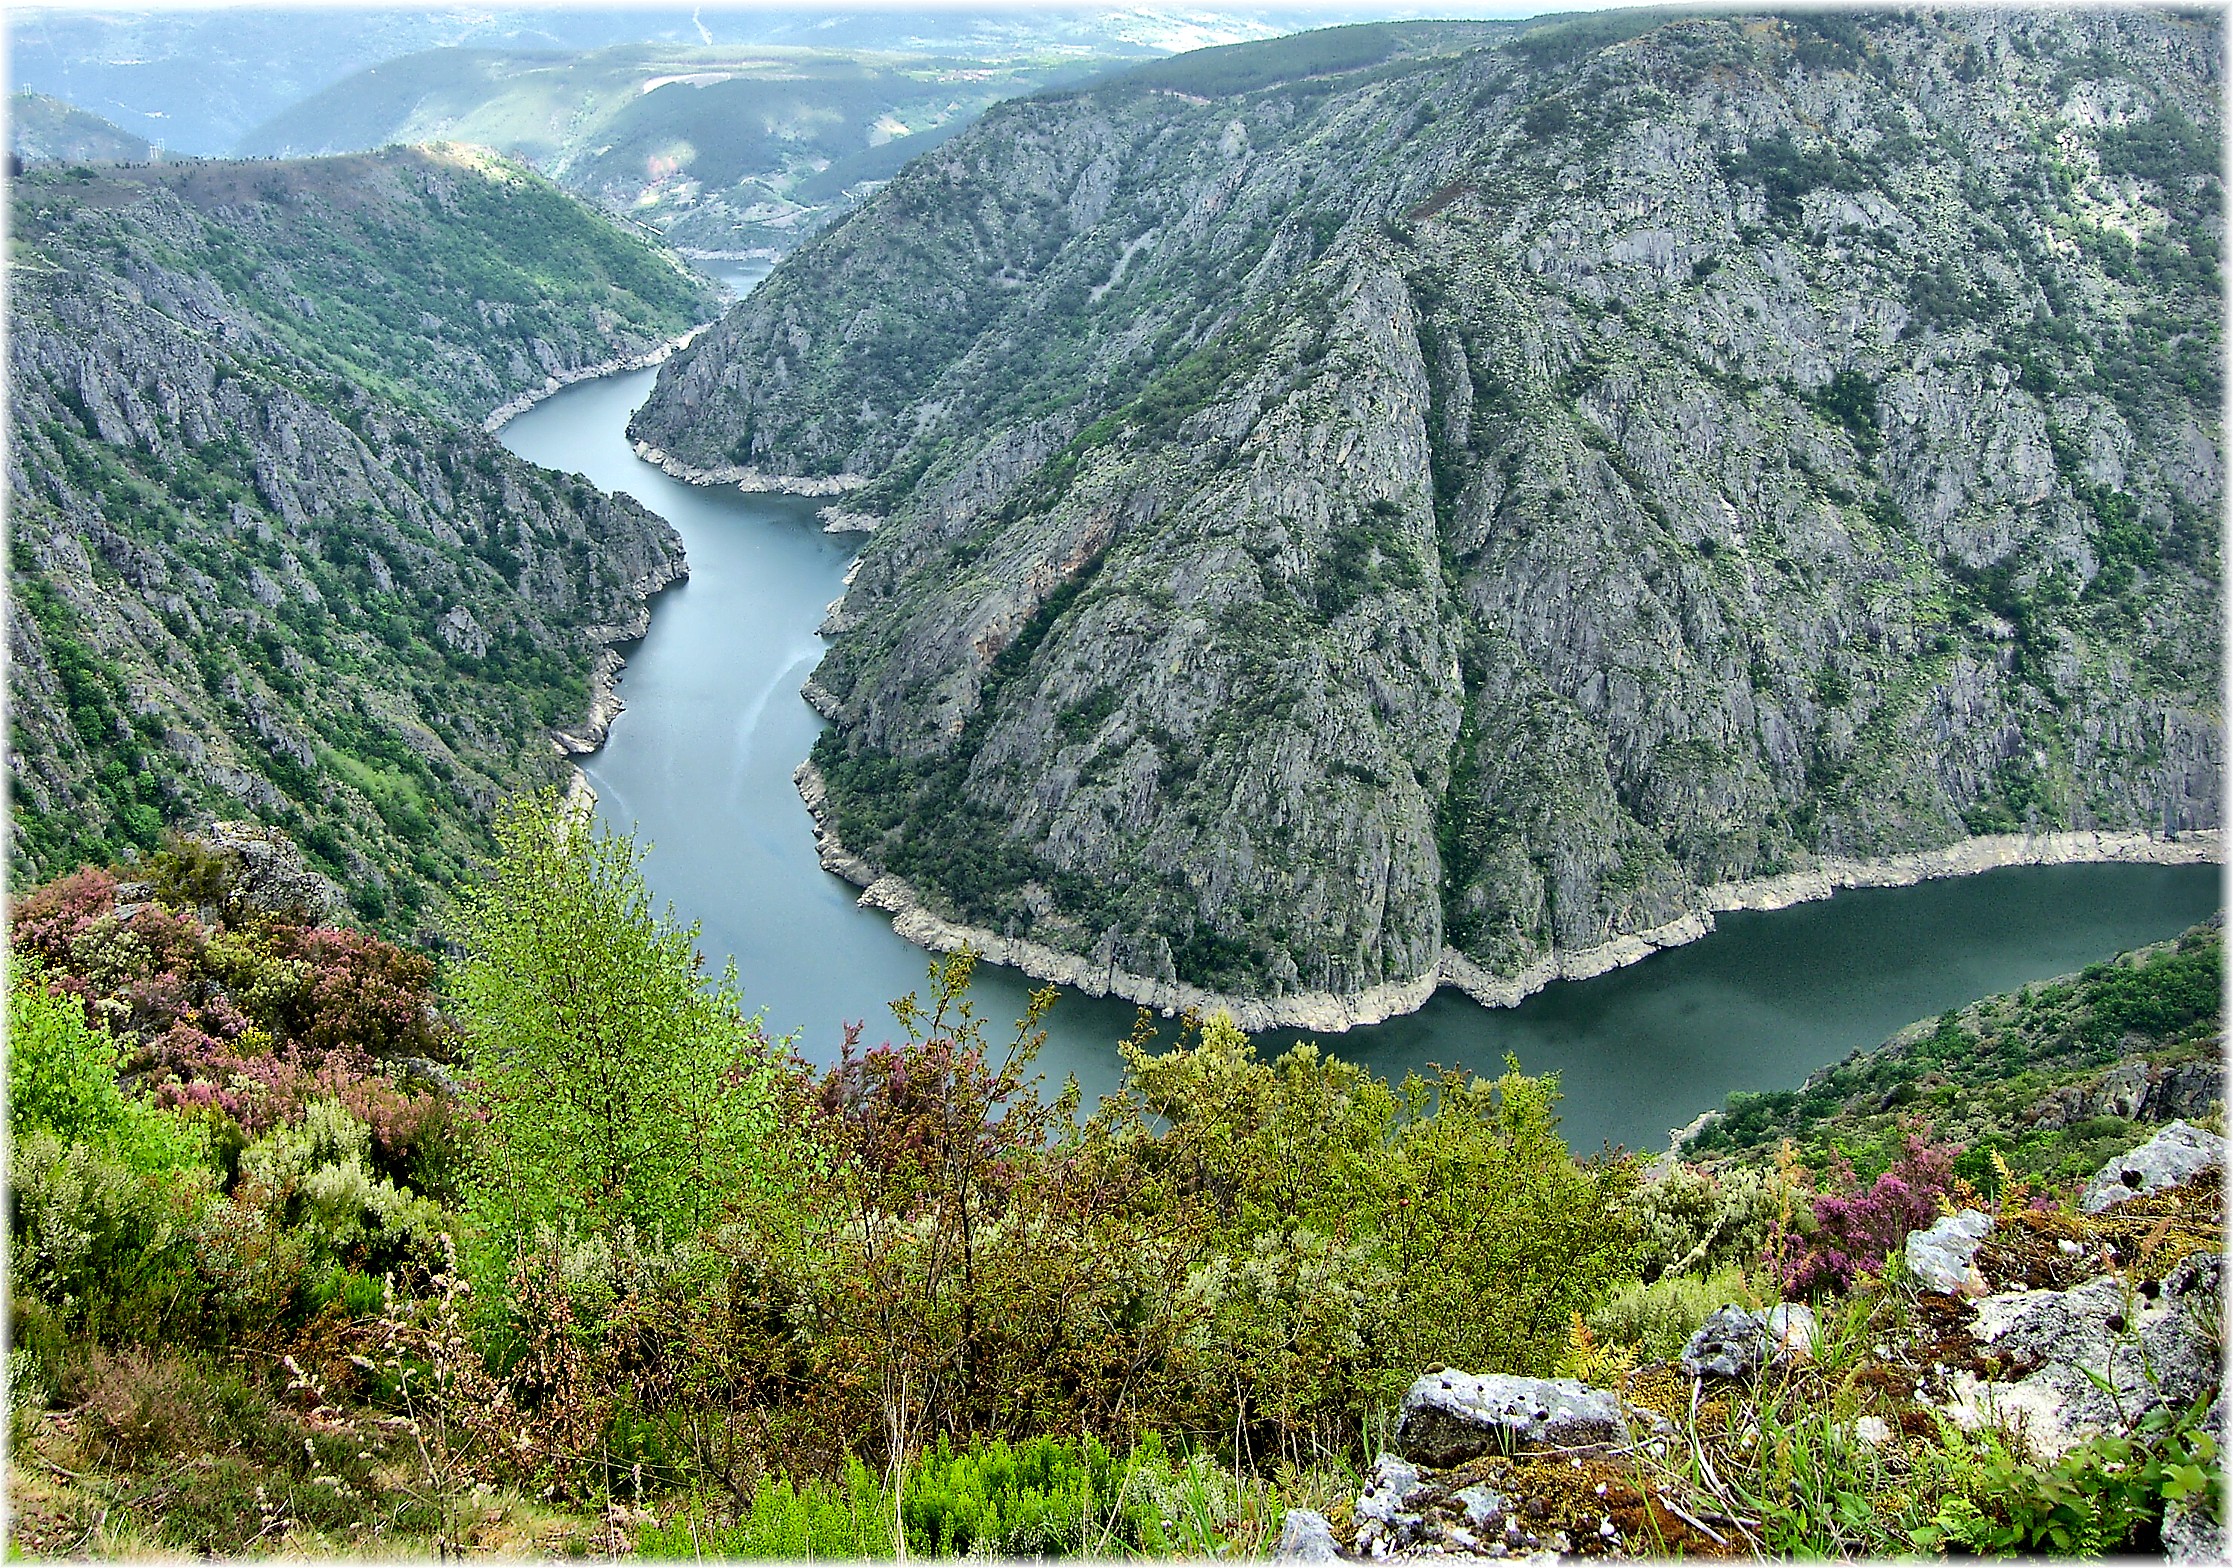
water, nature, mountain, lake, river, valley, mountain range, europe, fjord, reservoir, highland, ridge, spain, espagne, rivers, plateau, europa, agua, rio, naturaleza, galicia, natureza, verde, natur, rios, fell, natura, loch, ecosystem, espana, moraine, sil, ourense, galiza, auga, galice, provinciaourense, landform, tarn, riberasacra, aerial photography, mountain pass, geographical feature, glacial landform, geological phenomenon